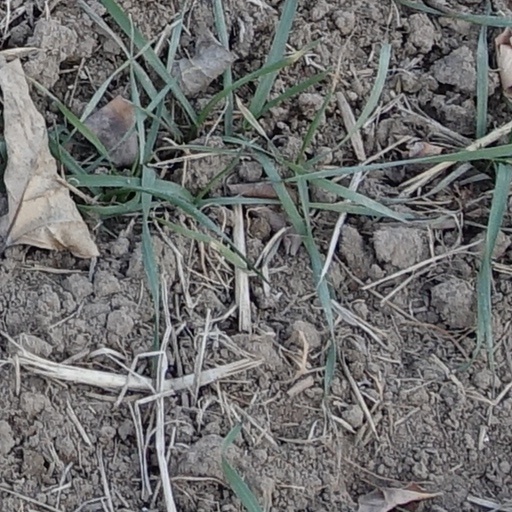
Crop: wheat